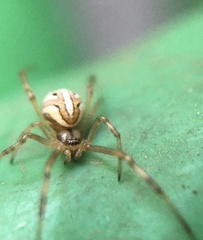
Species: Lactrodectus_hesperus